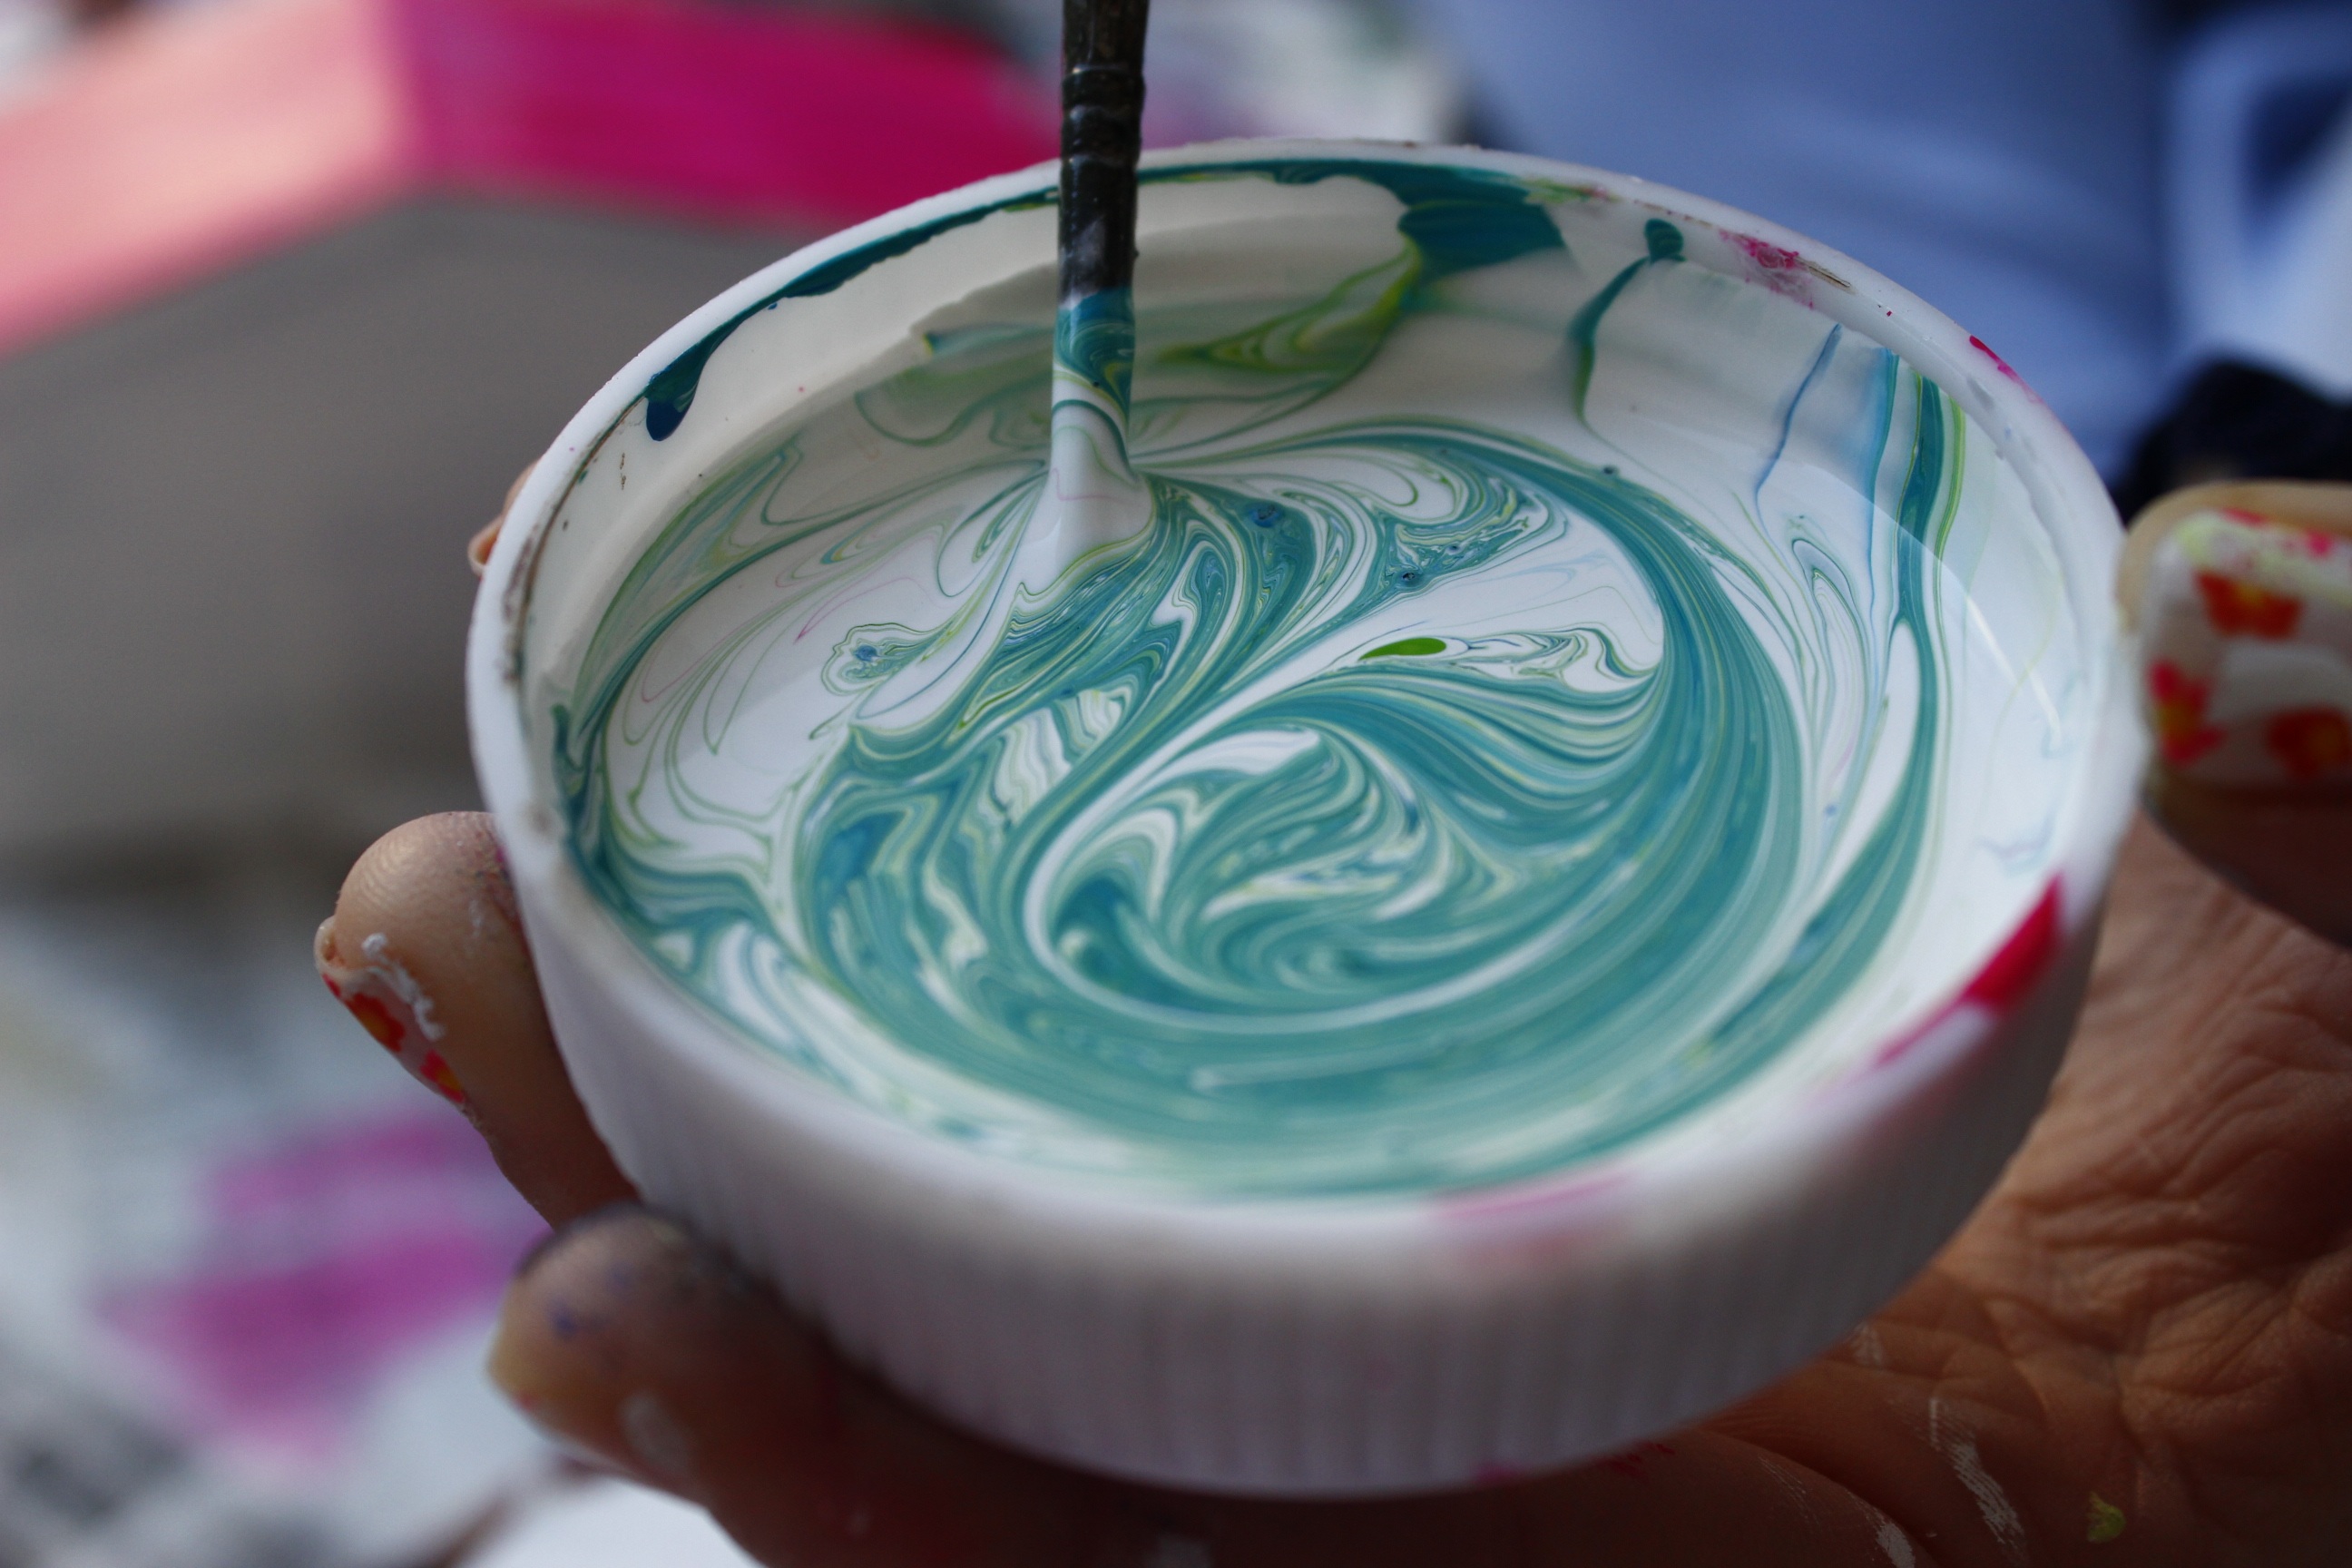
glass, food, green, color, paint, drink, dessert, lighting, painting, art, colors, crafts, icing, flavor, tempera